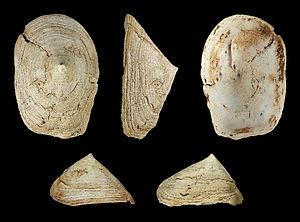
Coquille fossile de Crucibulum deformis (Burdigalien, Miocène), récoltée à la Brède, près de Bordeaux (France). De gauche à droite et de haut en bas